Britannia Bridge

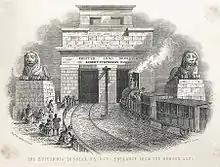
A view of the entrance to the Britannia Bridge from the Bangor side, showing a steam train entering the bridge, people watching, two large stone lions and an inscription relating to the engineer, Robert Stephenson

Stephenson's report drew attention to the difference of opinion between his experts, but reassured the directors that the design of the masonry piers allowed for the tubes to be given suspension support, and no view need yet be taken as to the need for it, which would be resolved by further experiments. A span model was constructed and tested at Fairbairn's Millwall shipyard, and used as a basis for the final design. Stephenson, who had not previously attended any of Fairbairn's experiments, was present at one involving this 'model tube', and consequently was persuaded that auxiliary chains were unnecessary. No chains were fitted. As the only purpose of the piers (above the level of the present road deck) was to support the chains, these piers have never had any practical use. Although Stephenson had pressed for the tubes to be elliptical in section, Fairbairn's preferred rectangular section was adopted. Fairbairn was responsible both for the cellular construction of the top part of the tubes, and for developing the stiffening of the side panels. Each main span weighed roughly 1,830 tonnes.